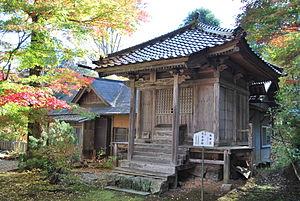
Le culte Kōshin est une croyance populaire japonaise et chinoise d'origine taoïste, largement reprise par la religion shinto et bouddhiste. Cette croyance s'accompagne de fêtes et de célébrations appelées kōshin-machi. Datant de la dynastie Tang en Chine et de l'époque de Heian au Japon, elle s'est répandue aussi en Corée et a été particulièrement observée dans ces pays. Elle est oubliée pour partie de nos jours, ne subsistant que sous la forme de veillées et de repas.